Central Coalfields Limited

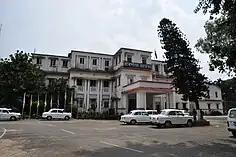
Darbhanga House, Headquarters of Central Coalfields Limited (CCL), Ranchi, Jharkhand

Central Coalfields Limited (CCL) is a subsidiary of Coal India Limited (CIL), an undertaking of the Government of India. CCL was established in 1956 as National Coal Development Corporation Limited and is a Category-I Mini Ratna company since October 2007. CCL manages the nationalized coal mines of the Coal Mines Authority, Central division. CCL is headquartered at Darbhanga House, Ranchi, Jharkhand.